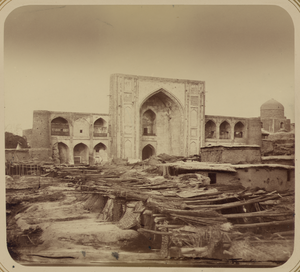
Cette photographie de la façade principale de la madrasa de Kukeldash, à Tachkent (en actuel Ouzbékistan), est extraite de l'ouvrage archéologique Album du Turkestan. Cet inventaire photographique, en six volumes, fut réalisé de 1871 à 1872 sous le patronage du général Konstantin P. von Kaufman, premier gouverneur général (1867-1882) du Turkestan, nom donné aux territoires d'Asie centrale de l'Empire russe. La madrasa (école religieuse) de Kukeldash fut construite au cœur de la ville entre 1551 et 1575. À cette époque, Tachkent faisait partie du khanat de Boukhara, dont l'architecture atteignit son apogée au XVIe
La médersa Koukeldach est une médersa de Tachkent, capitale de l'Ouzbékistan. C'est la médersa la plus importante des vingt-trois que comprend la vieille ville de Tachkent. Elle a été construite au plus tard en 1568-1569 par le ministre des sultans chaybanides, Barak Khan et Dervich Khan, et a pris le nom de « Koukeldach », ce qui signifie « frère de lait », c'est-à-dire en fait « ami de cœur ». C'est ainsi qu'étaient nommés les dignitaires de confiance des sultans.